Buckfast

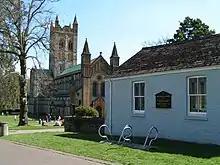
Buckfast Abbey and Methodist Church

Buckfast is a small village near Buckfastleigh in Teignbridge district, Devon, England, on the bank of the River Dart. It is the home of Buckfast Abbey, an active Benedictine monastery, which gave its name to Buckfast Tonic Wine, originally made there, and to the Buckfast bee, a bee breed originally developed at Buckfast Abbey.